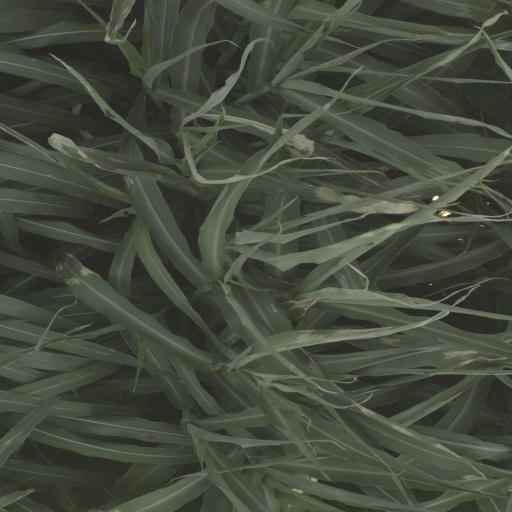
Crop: sorghum